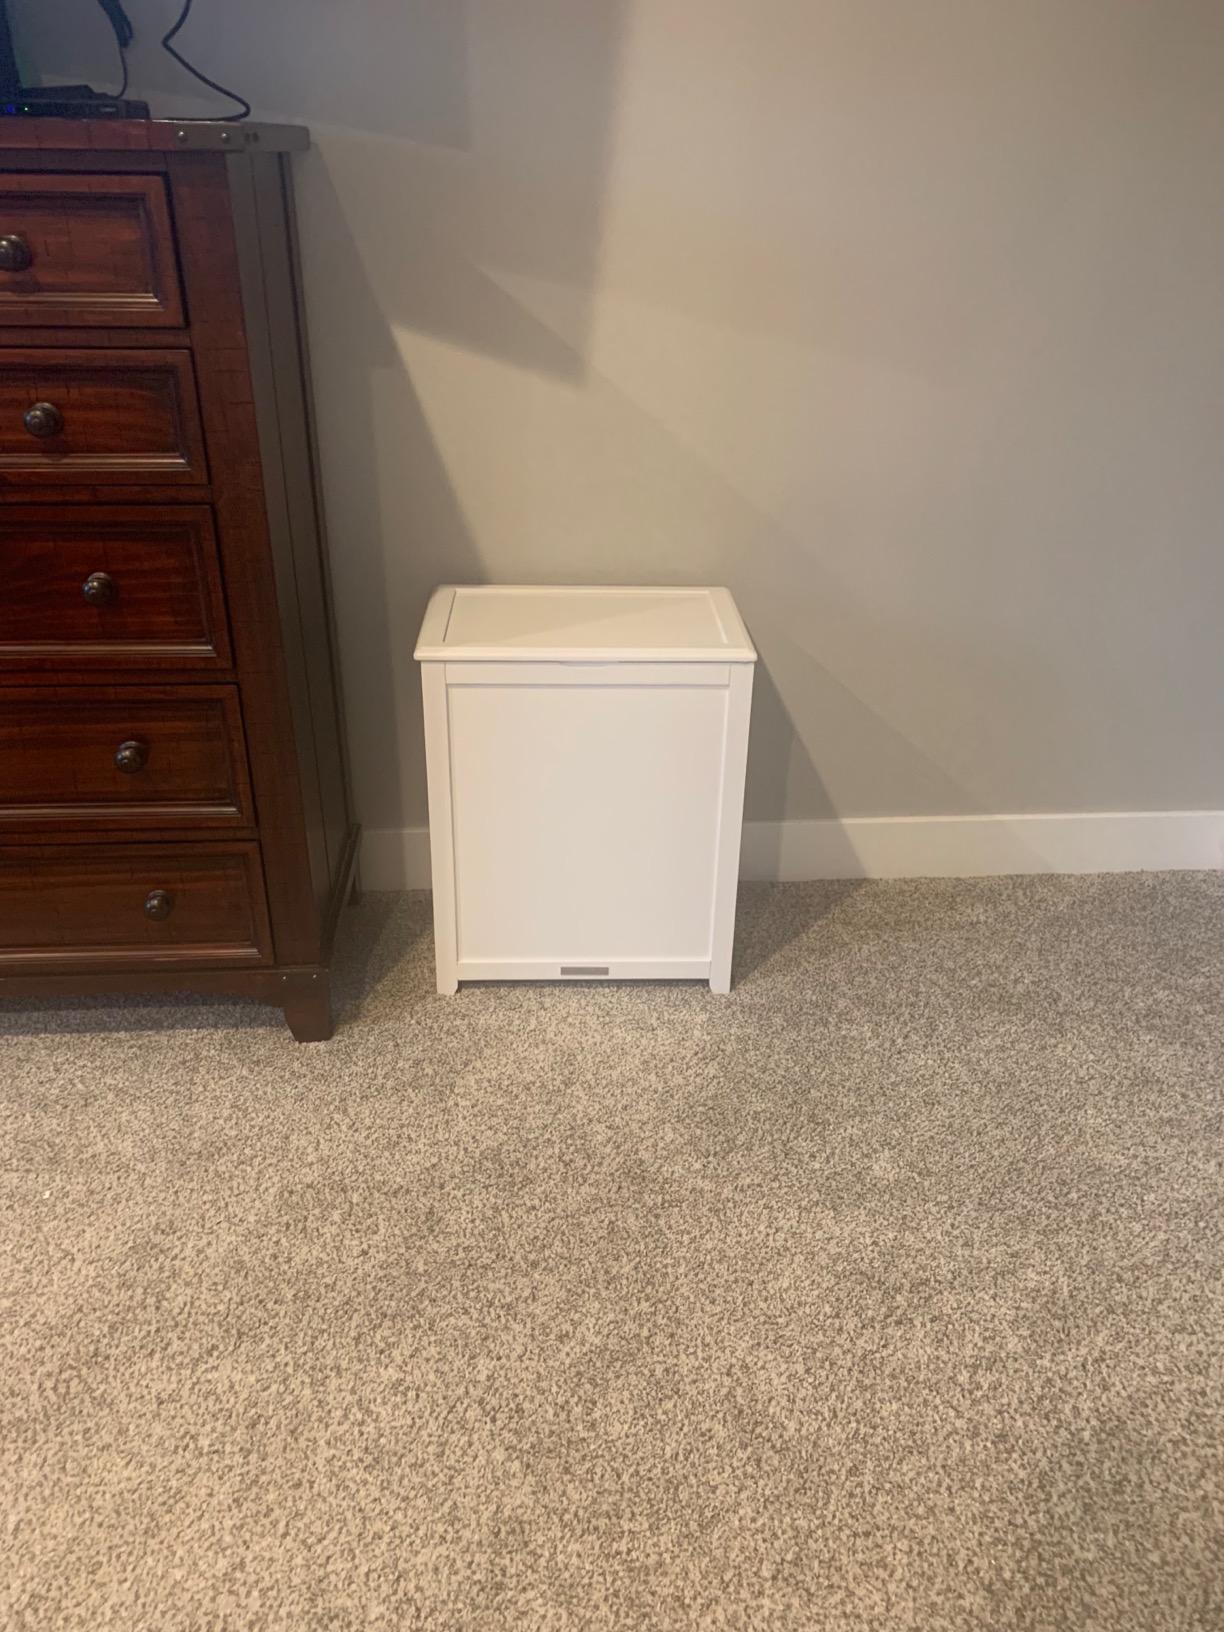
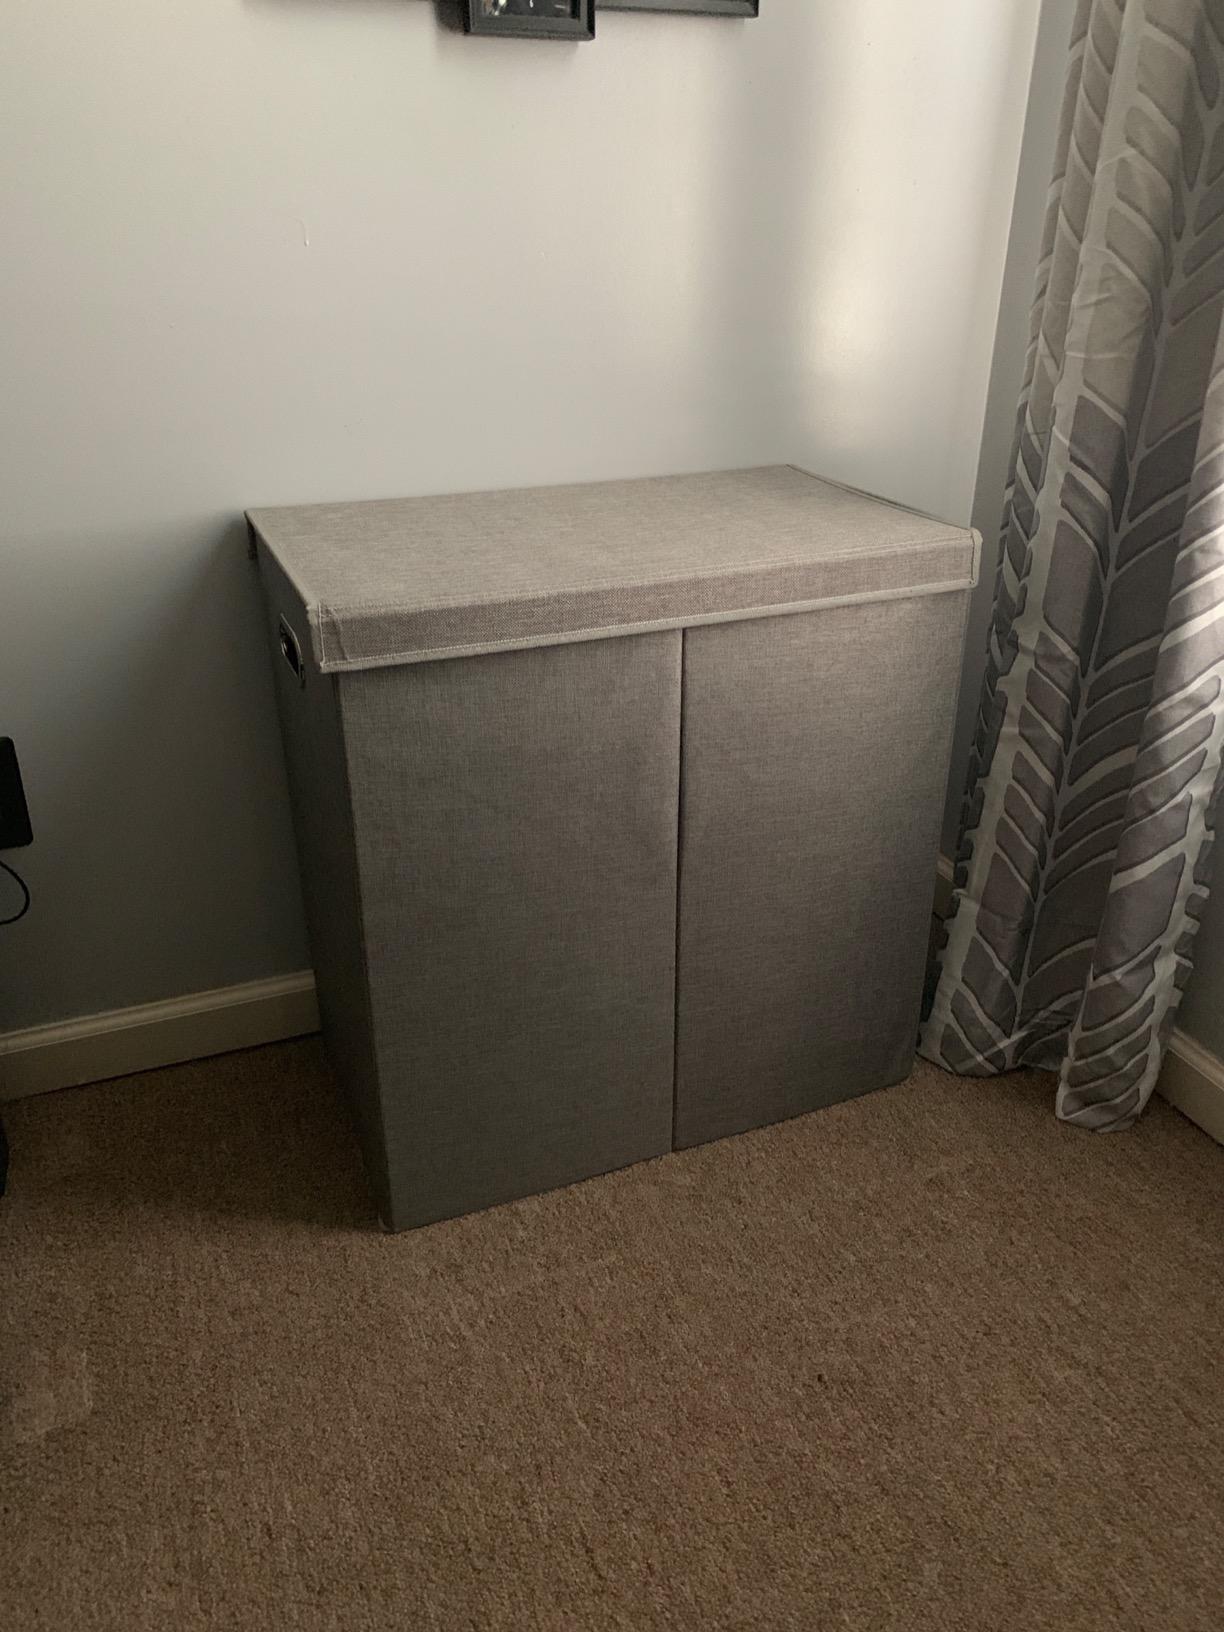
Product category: items_hamper
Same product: no